Bourke Street

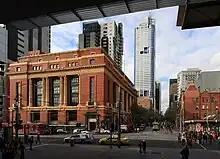
Bourke Street from Southern Cross station

Having been laid out as part of the Hoddle Grid in 1837, Bourke Street was considered "out of town" until the 1840s when the western end saw the opening of St Patrick's Hall, the first synagogue and the first public hospital. During the 1850s it gained a reputation as a busy thoroughfare popular as the centre for Saturday nightlife. As retail presence increased with department store Buckley & Nunn opening a succession of buildings in 1851 and rival Myer in 1911, the street was often compared to London's Oxford Street.